LGBTQ literature in Iceland

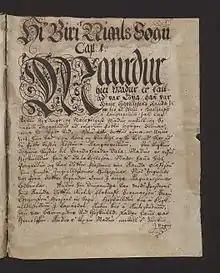
Page from "Njál's Saga".

The oldest literary references to homosexuality in Iceland are found in the Sagas of Icelanders, texts written during the Middle Ages that include terms such as "ragur", "stroðinn", and "sorðinn", terms which are used to describe gay, effeminate, or cowardly men. Some researchers, like Professor Óttar Guðmundsson, have identified homoerotic elements in works like "Njál's Saga", particularly in the relationship between the protagonist and his friend Gunnar. This saga was the favorite book of the Icelandic LGBTQ community in the mid-20th century because of the relationship between these two characters.